Nimrod Expedition

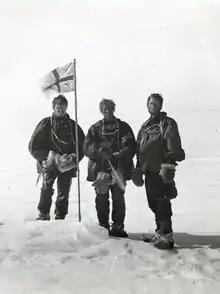
(l. to r.) Mackay, Edgeworth David, and Mawson at the Southern Magnetic Pole, 17 January 1909

Shackleton's party turned for home after 73 days' southward travel. Rations had been cut several times to extend the return journey time beyond the original 110-day estimate. Shackleton now aimed to reach Hut Point in 50 days, since according to Shackleton's prior orders "Nimrod", having returned to take the expedition home, would depart on 1 March at the latest. The four men were now much weakened, yet in the following days they achieved impressive distances, reaching the head of the glacier on 19 January. As they began the descent they had five days' food at half rations, to last them until the Lower Glacier depot; during the ascent the same distance had taken 12 days. Shackleton's physical condition was by now a major concern, yet according to Adams "the worse he felt, the harder he pulled".